2007 Football League Championship play-off final

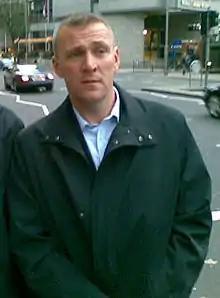
The match referee was Graham Poll who was officiating his last domestic game.

The two teams were competing for promotion to the Premier League, the top division of the English football league system. Both clubs had been founder members of the Football League in 1888 and had spent the majority of their respective histories competing in English football's top division. During the regular season, each club had recorded a home win against the other, Derby beating Albion 2–1 at Pride Park in early November and Albion winning 1–0 at The Hawthorns a month later. This was West Bromwich Albion's second play-off final as they had beaten Port Vale 3–0 at the old Wembley Stadium in the 1993 Football League Second Division play-off final. Derby had made it to the play-offs four times previously, but had qualified for the final once: they lost the 1994 Football League First Division play-off final 2–1 against Leicester City. Kamara was the top marksman for West Bromwich Albion, with 21 goals, followed by Phillips on 19. Olofinjana was Wolves' highest scorer with 10 for the season. Winning the game was estimated to be worth up to £60million to the successful team.